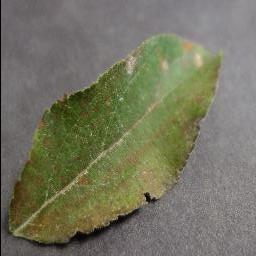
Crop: apple
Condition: cedar_rust